Runcination

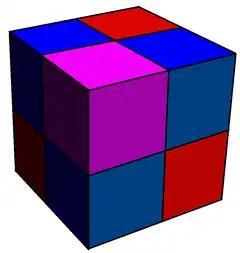
A "runcinated cubic honeycomb" (partial) - The original cells (purple cubes) are reduced in size. Faces become new blue cubic cells. Edges become new red cubic cells. Vertices become new cubic cells (hidden).

In geometry, runcination is an operation that cuts a regular polytope (or honeycomb) simultaneously along the faces, edges, and vertices, creating new facets in place of the original face, edge, and vertex centers.